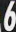
Number: 6